David Karp (pomologist)

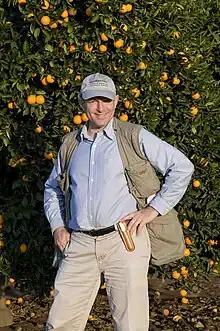
David Karpin front of an orange tree at the Citrus Variety Collection of theUniversity of California, Riverside.

David Karp (born 1958) is an active pomologist, traveler and writer, who calls himself a "Fruit detective".